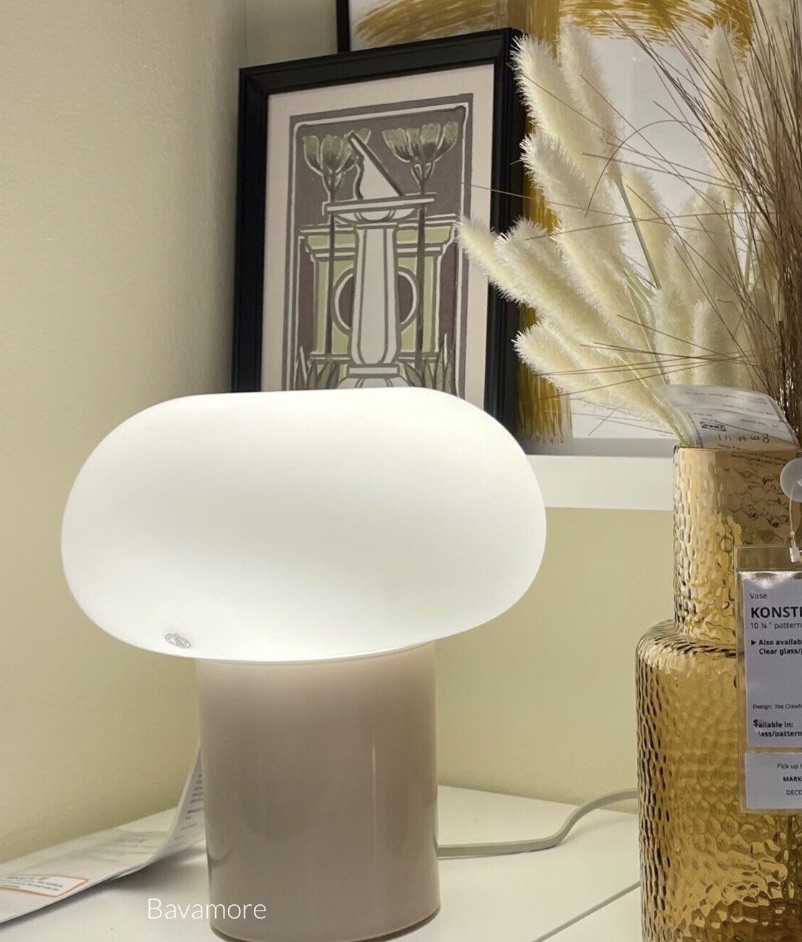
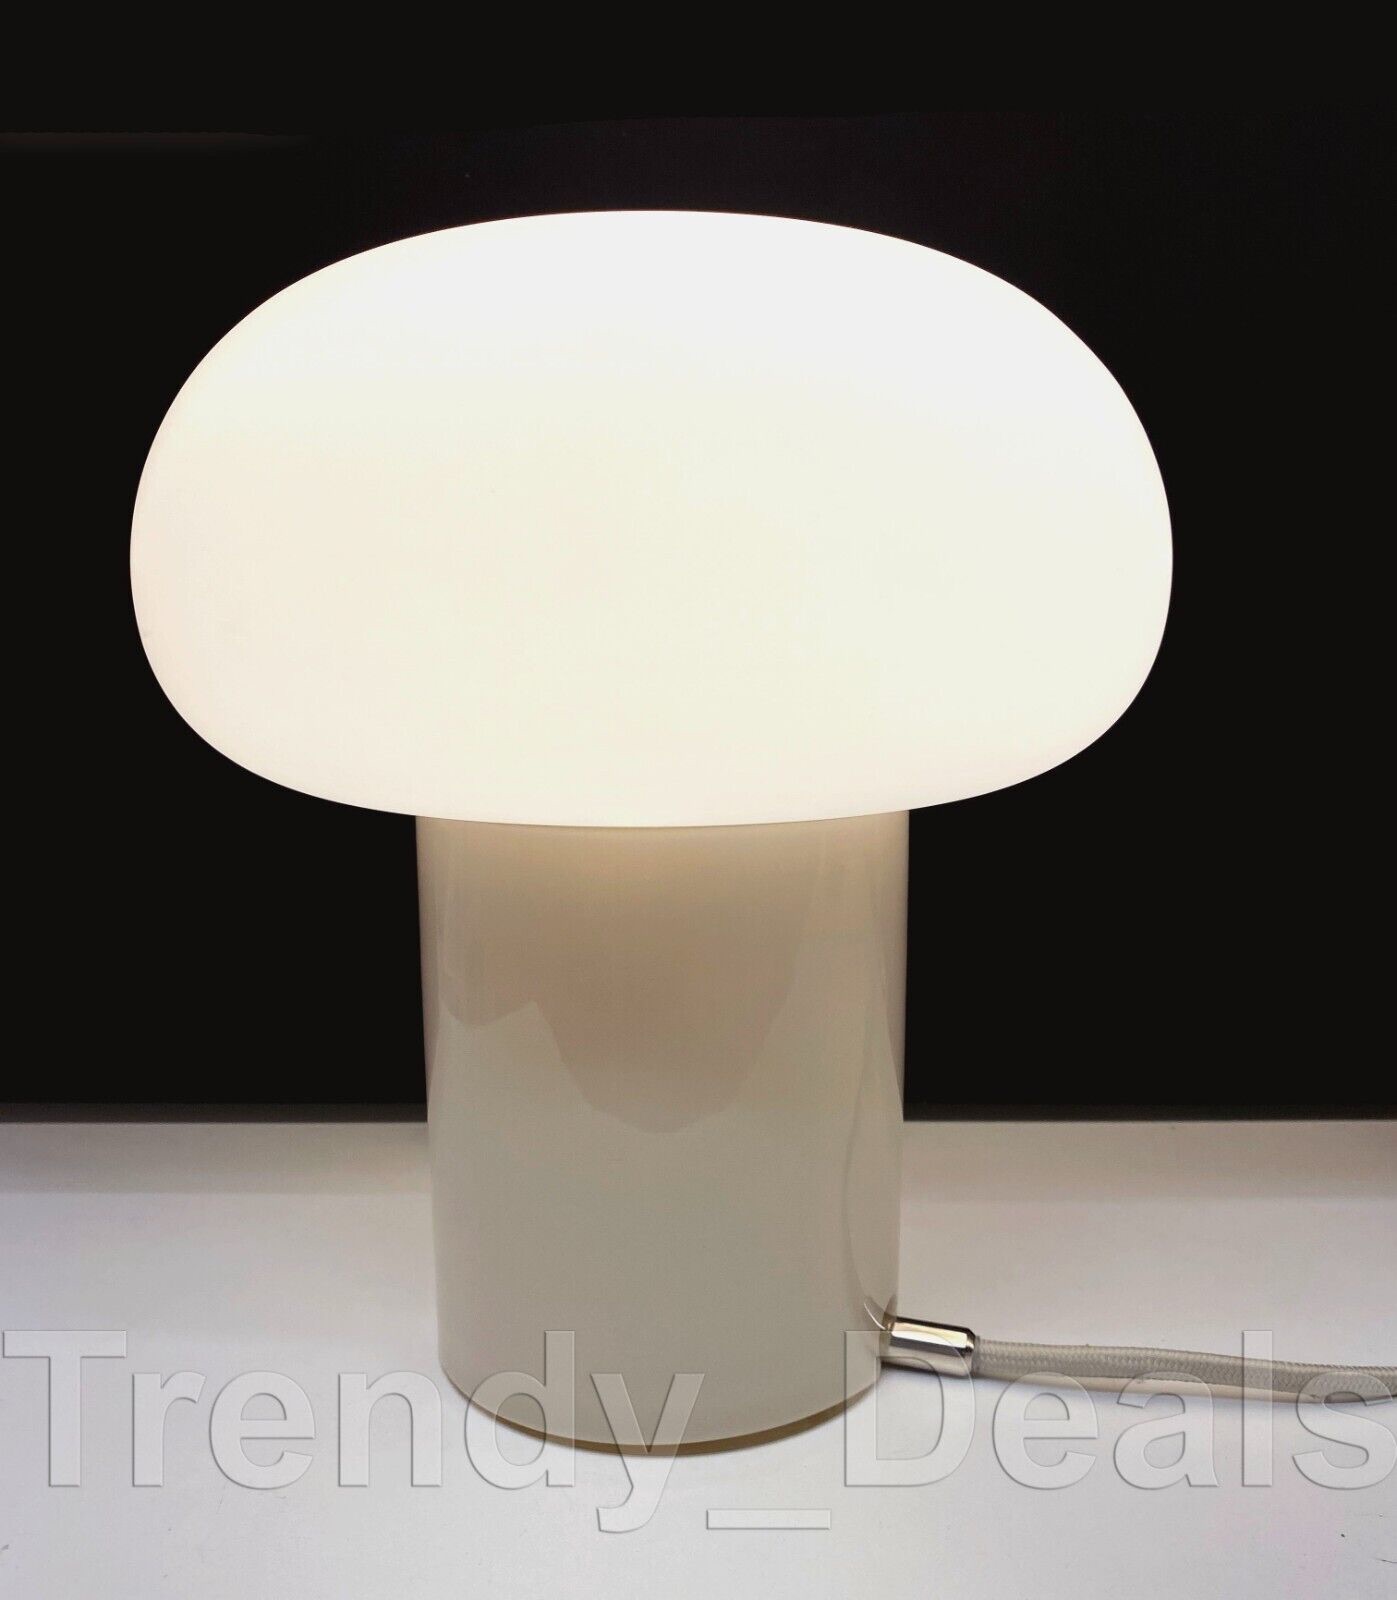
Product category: misc
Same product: yes